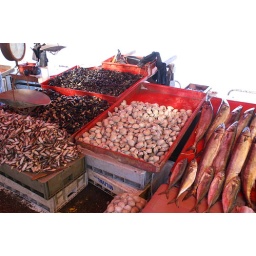
The fish market in Valdivia, Chile.